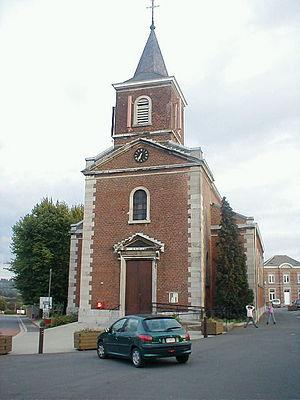
Thimister-Clermont est une commune francophone de Belgique située en Région wallonne dans la province de Liège.